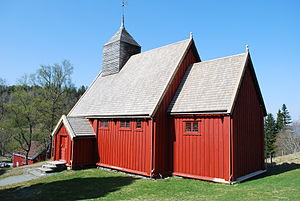
Trøndelag Folkemuseum / Galleri
"Trøndelag Folkemuseum eller Sverresborg er et kulturhistorisk frilandsmuseum i bydelen Sverresborg i Trondheim, Norge. Museet består af en bygdafdeling og en byafdeling, kaldet Gammelby, som indeholder bygninger fra Trondheim centrum. Museet åbnede officielt i 1913, men havde samlet ældre bygninger som skulle rive sned siden 1909. I 1914 blev museet flyttet dets nuværende plads, i området omkring ruinerne af Kong Sverres borg Sion i Byåsen i Trondheim. Museumsområdet dækker omkring 15 hektar med mulighed for at udvide med yderligere 15 hektar. I 1999 blev en udstillingsbygning åbnet og i 2000 åbnede udstillingen ""Livsbilder"". Museet har også en stor samling af arkivmateriale og fotografier.